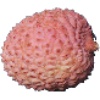
Label: Lychee 1